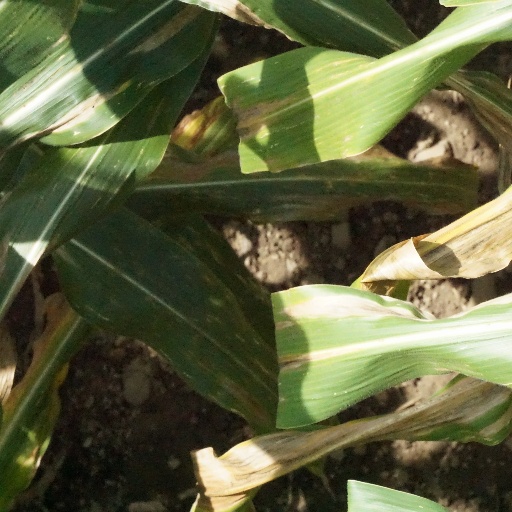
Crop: maize; corn